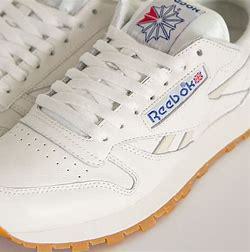
Brand: Reebok
Model: 100